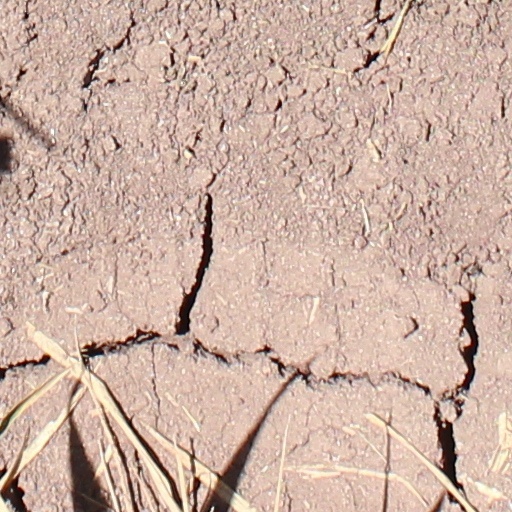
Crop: wheat